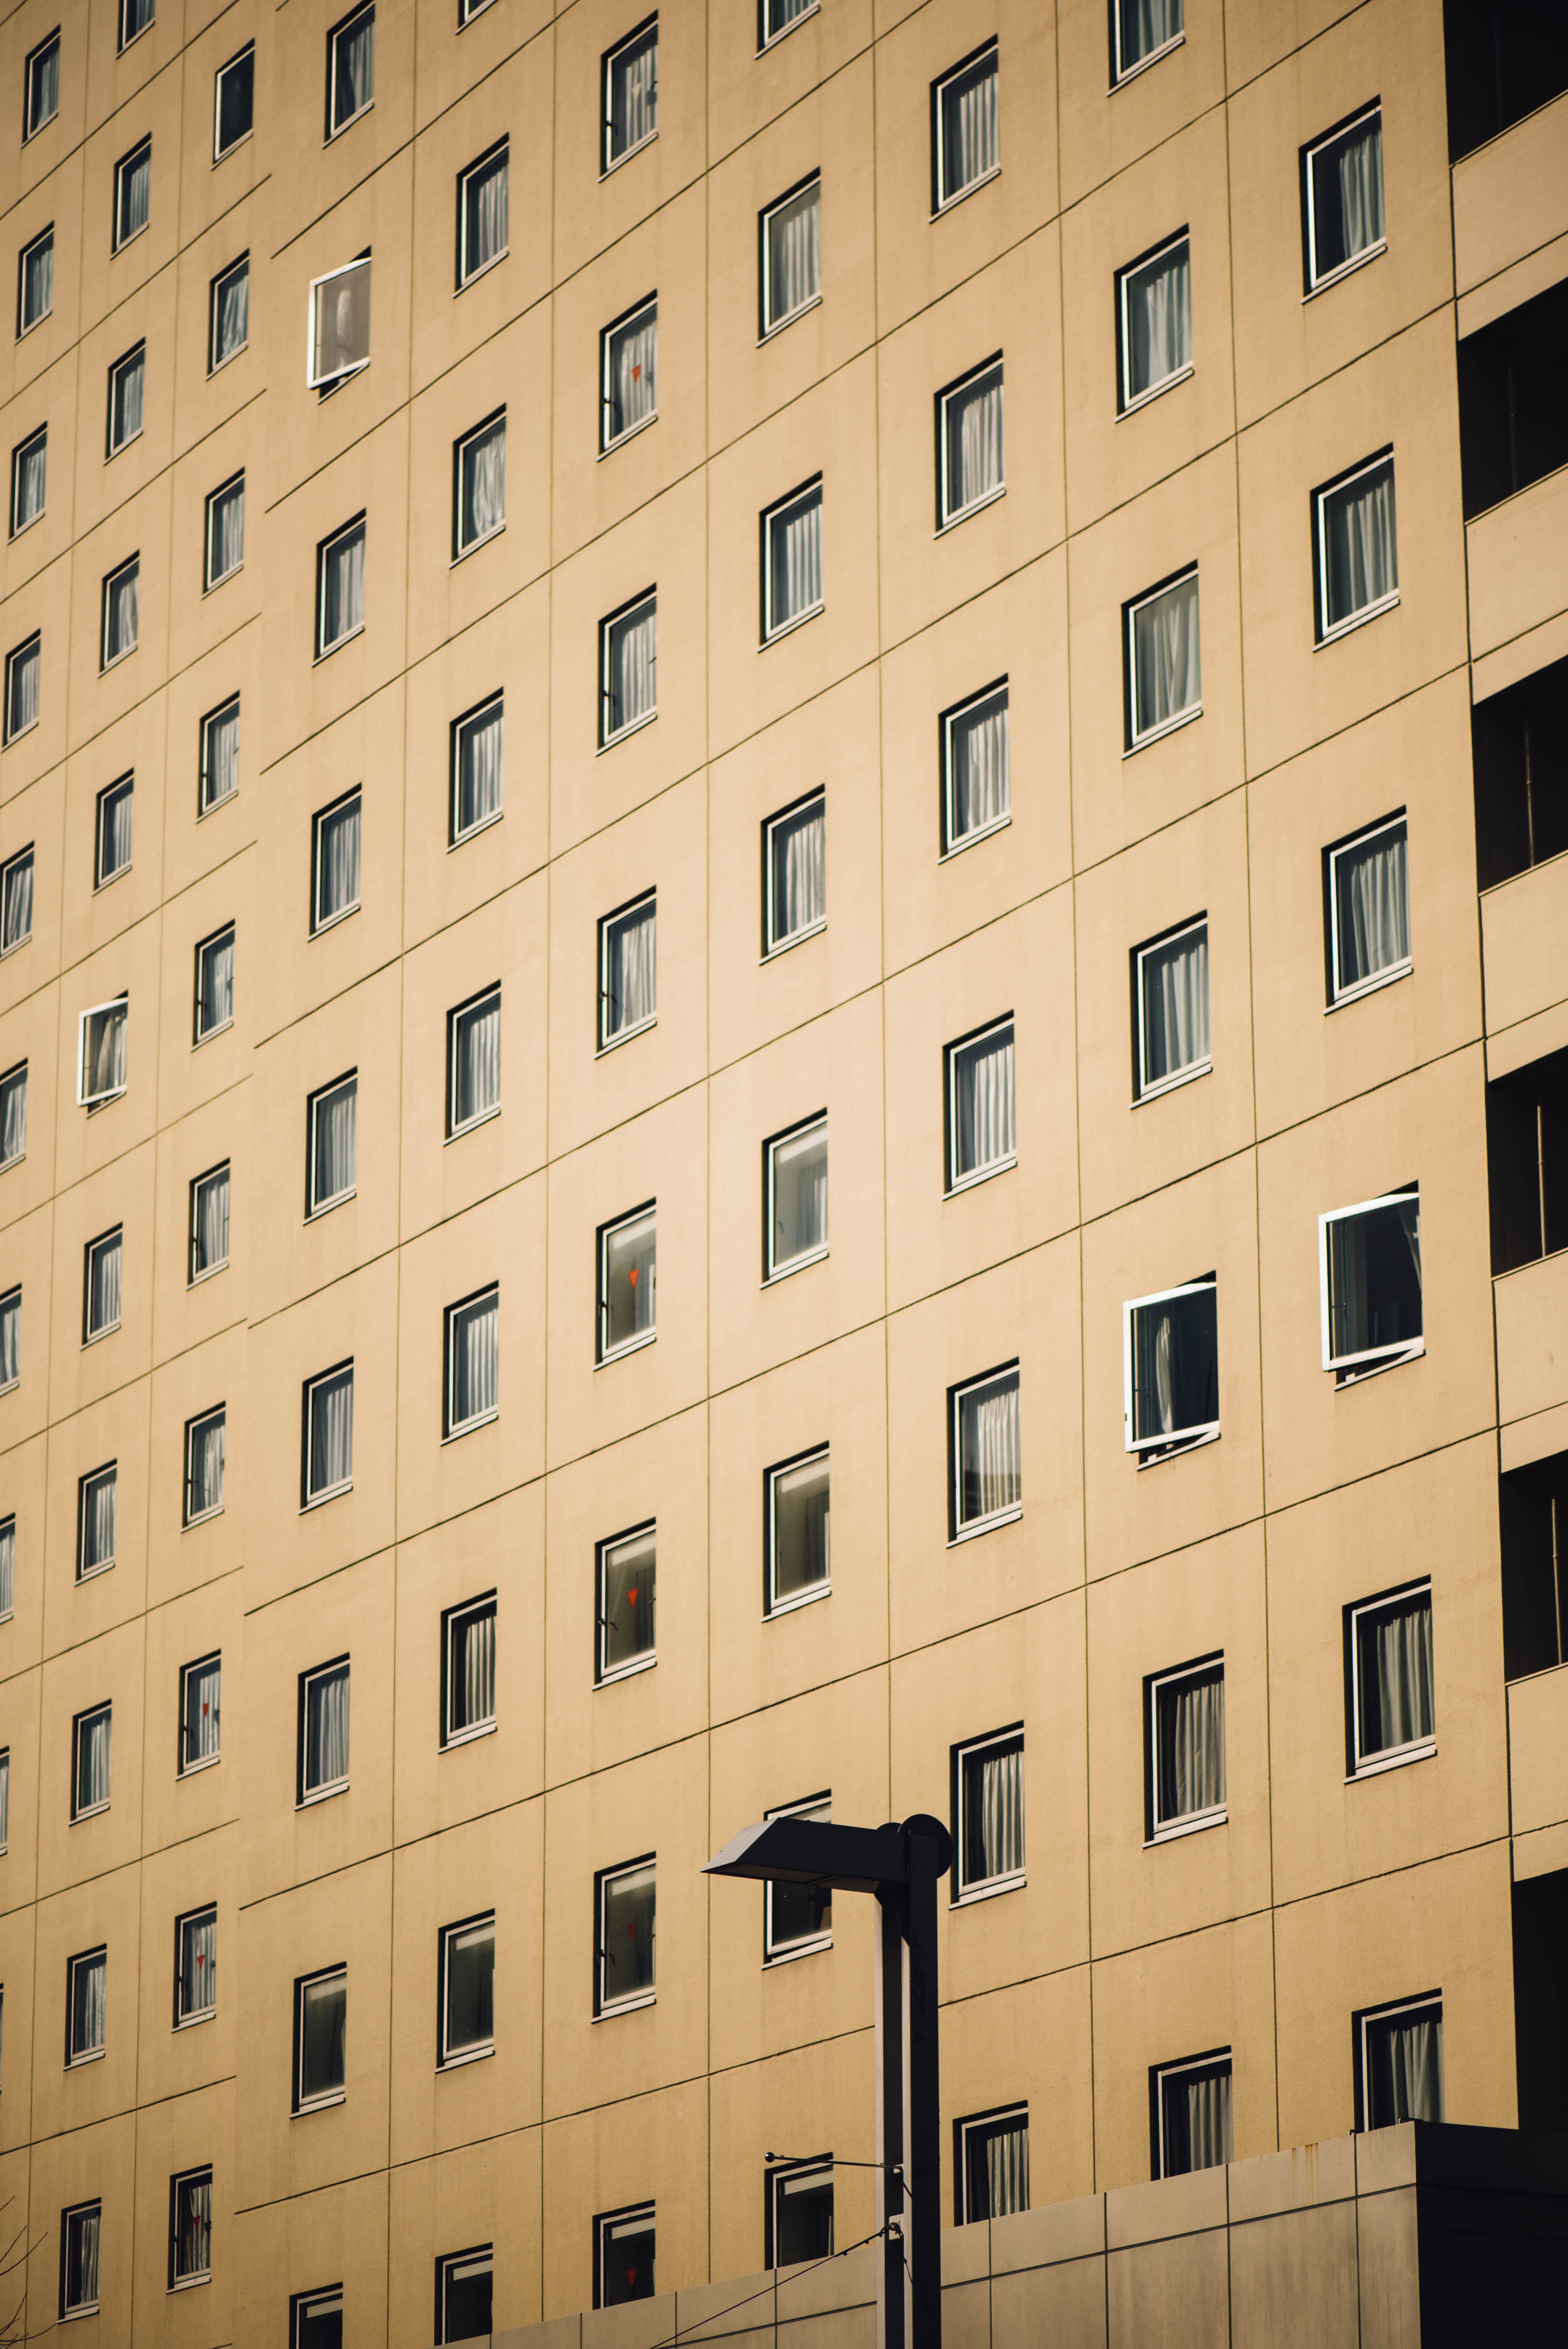
architecture, window, building, skyscraper, wall, line, facade, exterior, brick, apartment, tower block, symmetry, shape, window covering